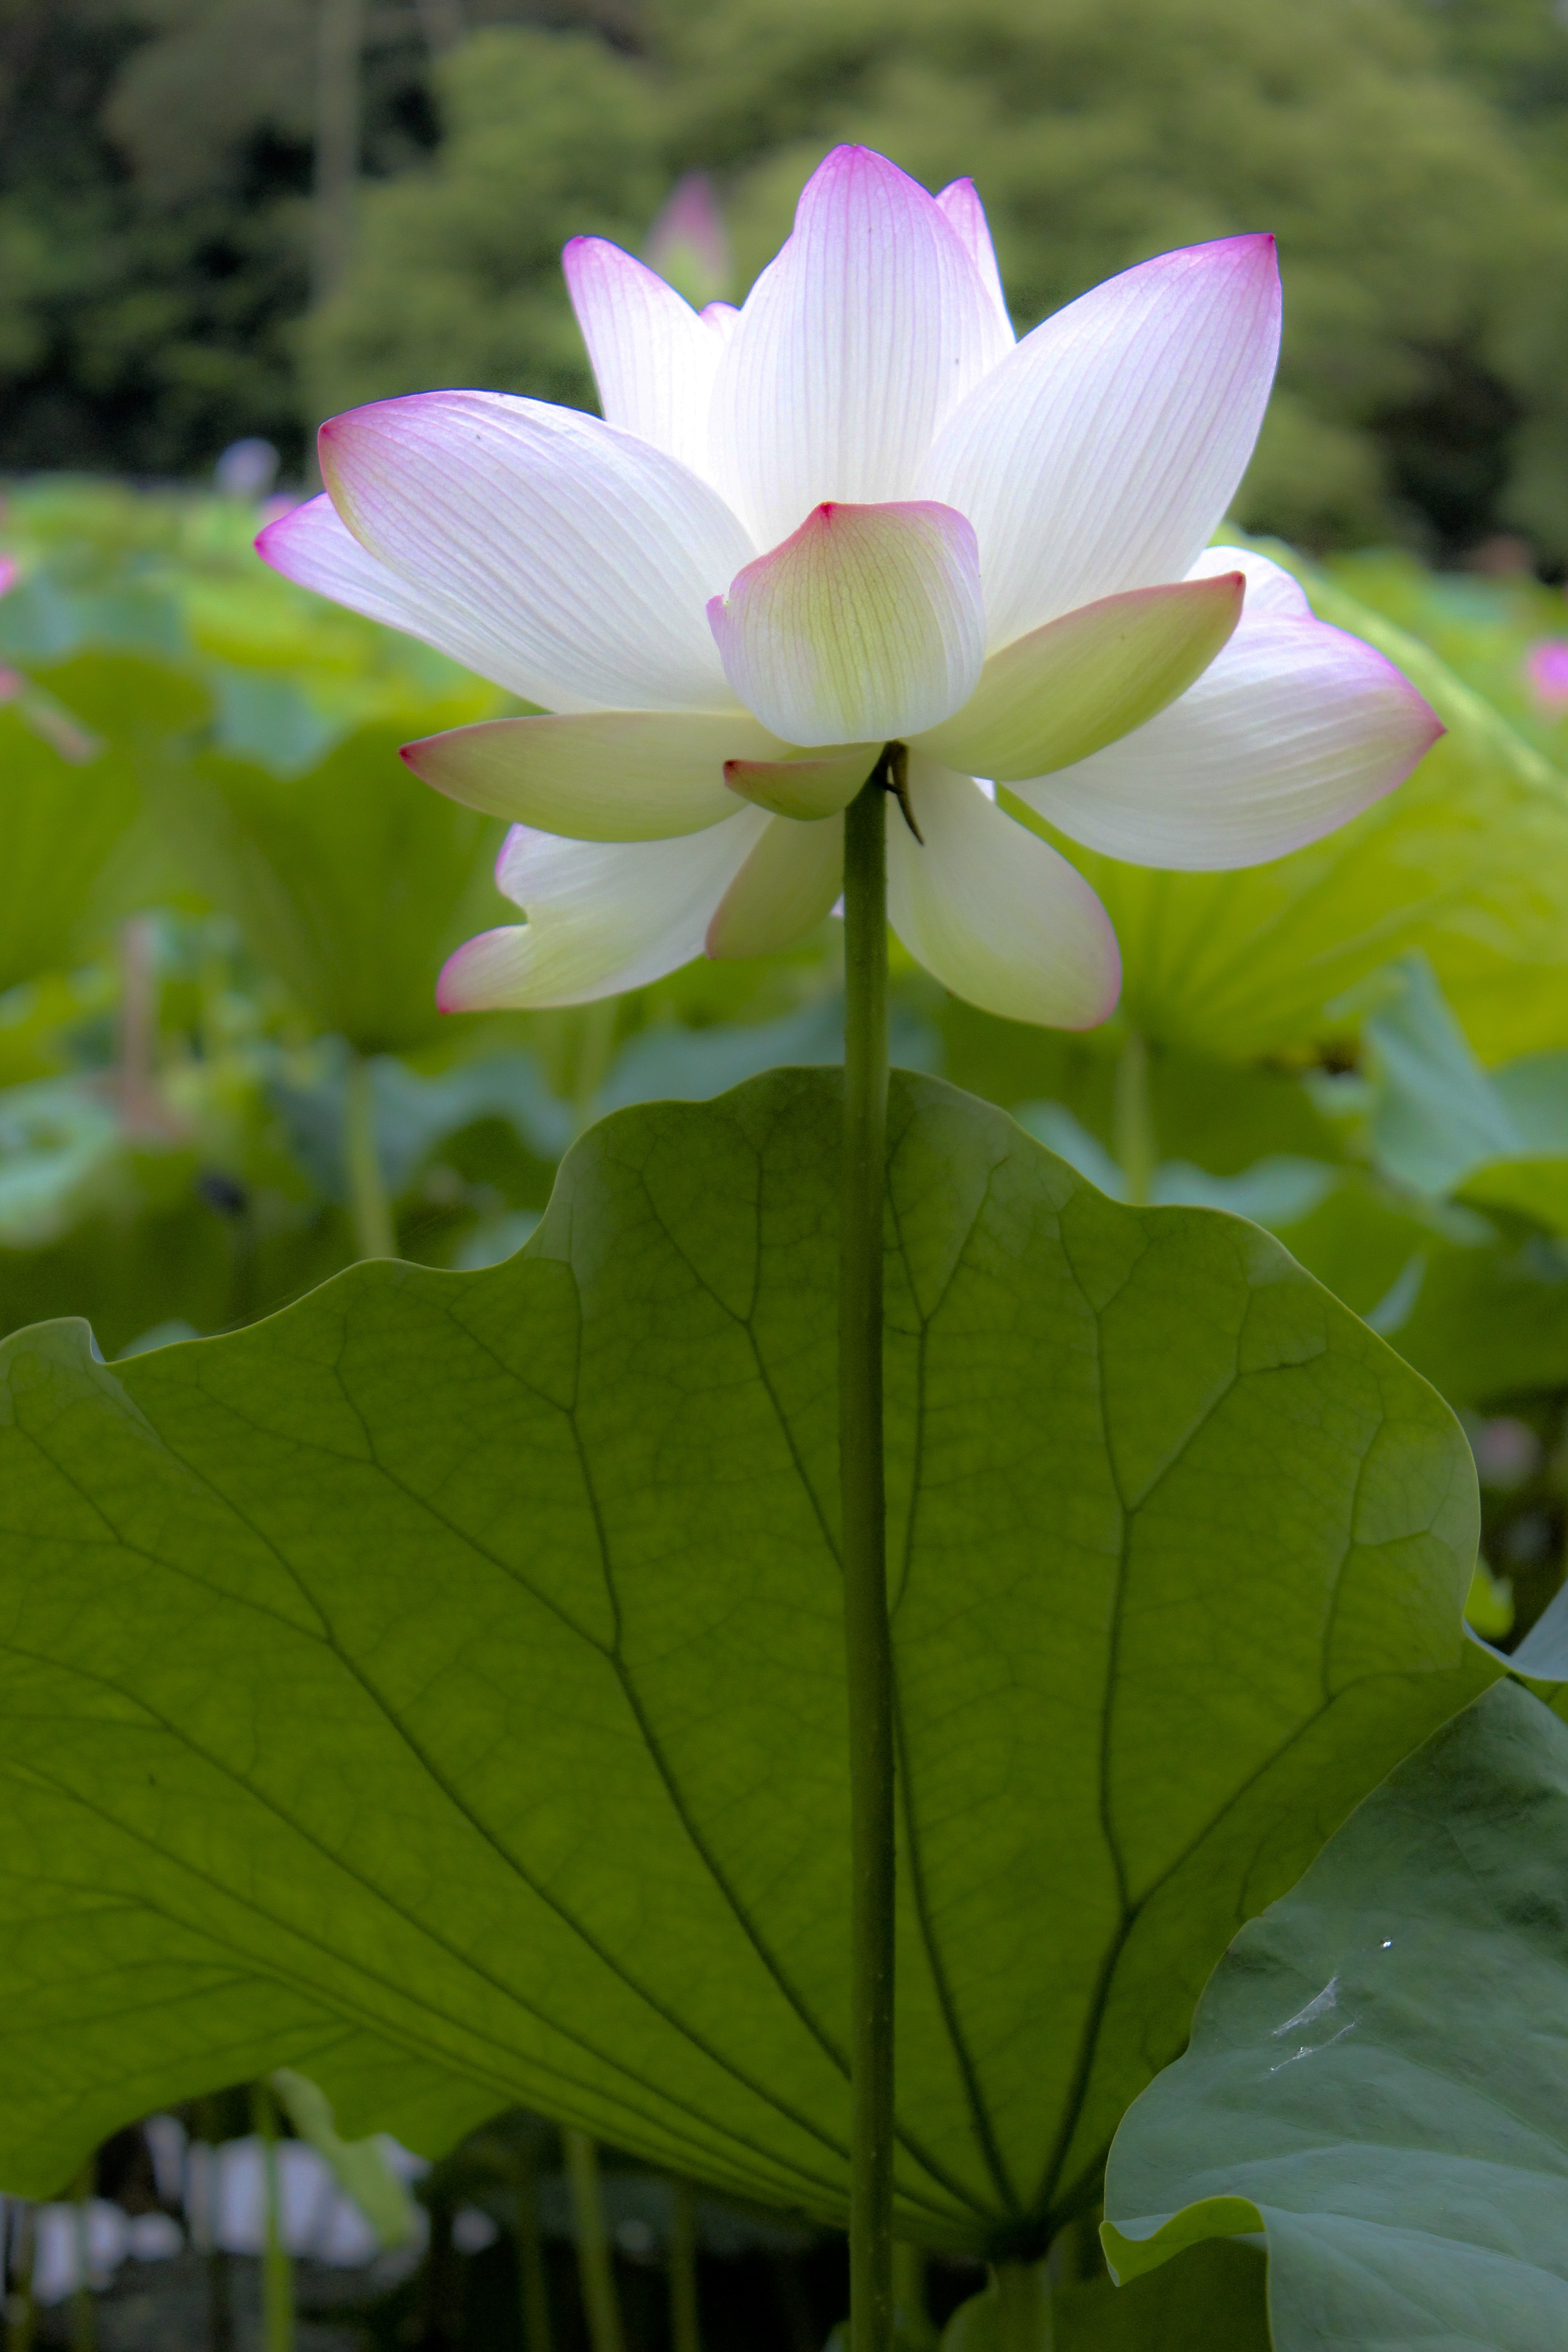
plant, leaf, flower, petal, green, botany, sacred lotus, aquatic plant, flora, lotus, china wind, flowering plant, artistic conception, plant stem, land plant, lotus family, proteales